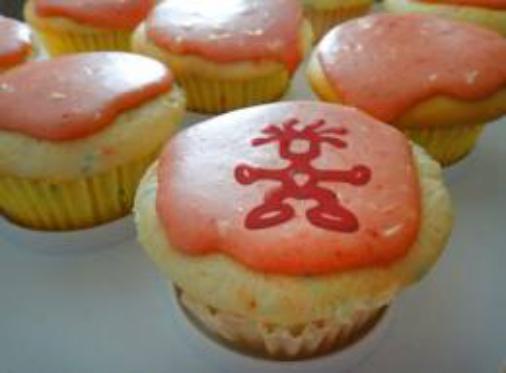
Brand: Crumpler
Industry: Clothes